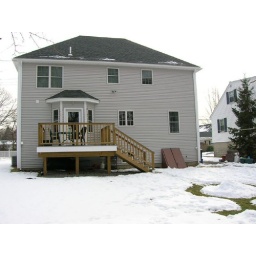
Flat, well-drained lawn in back. You can watch activities in the yard from the kitchen sink or from on the deck.